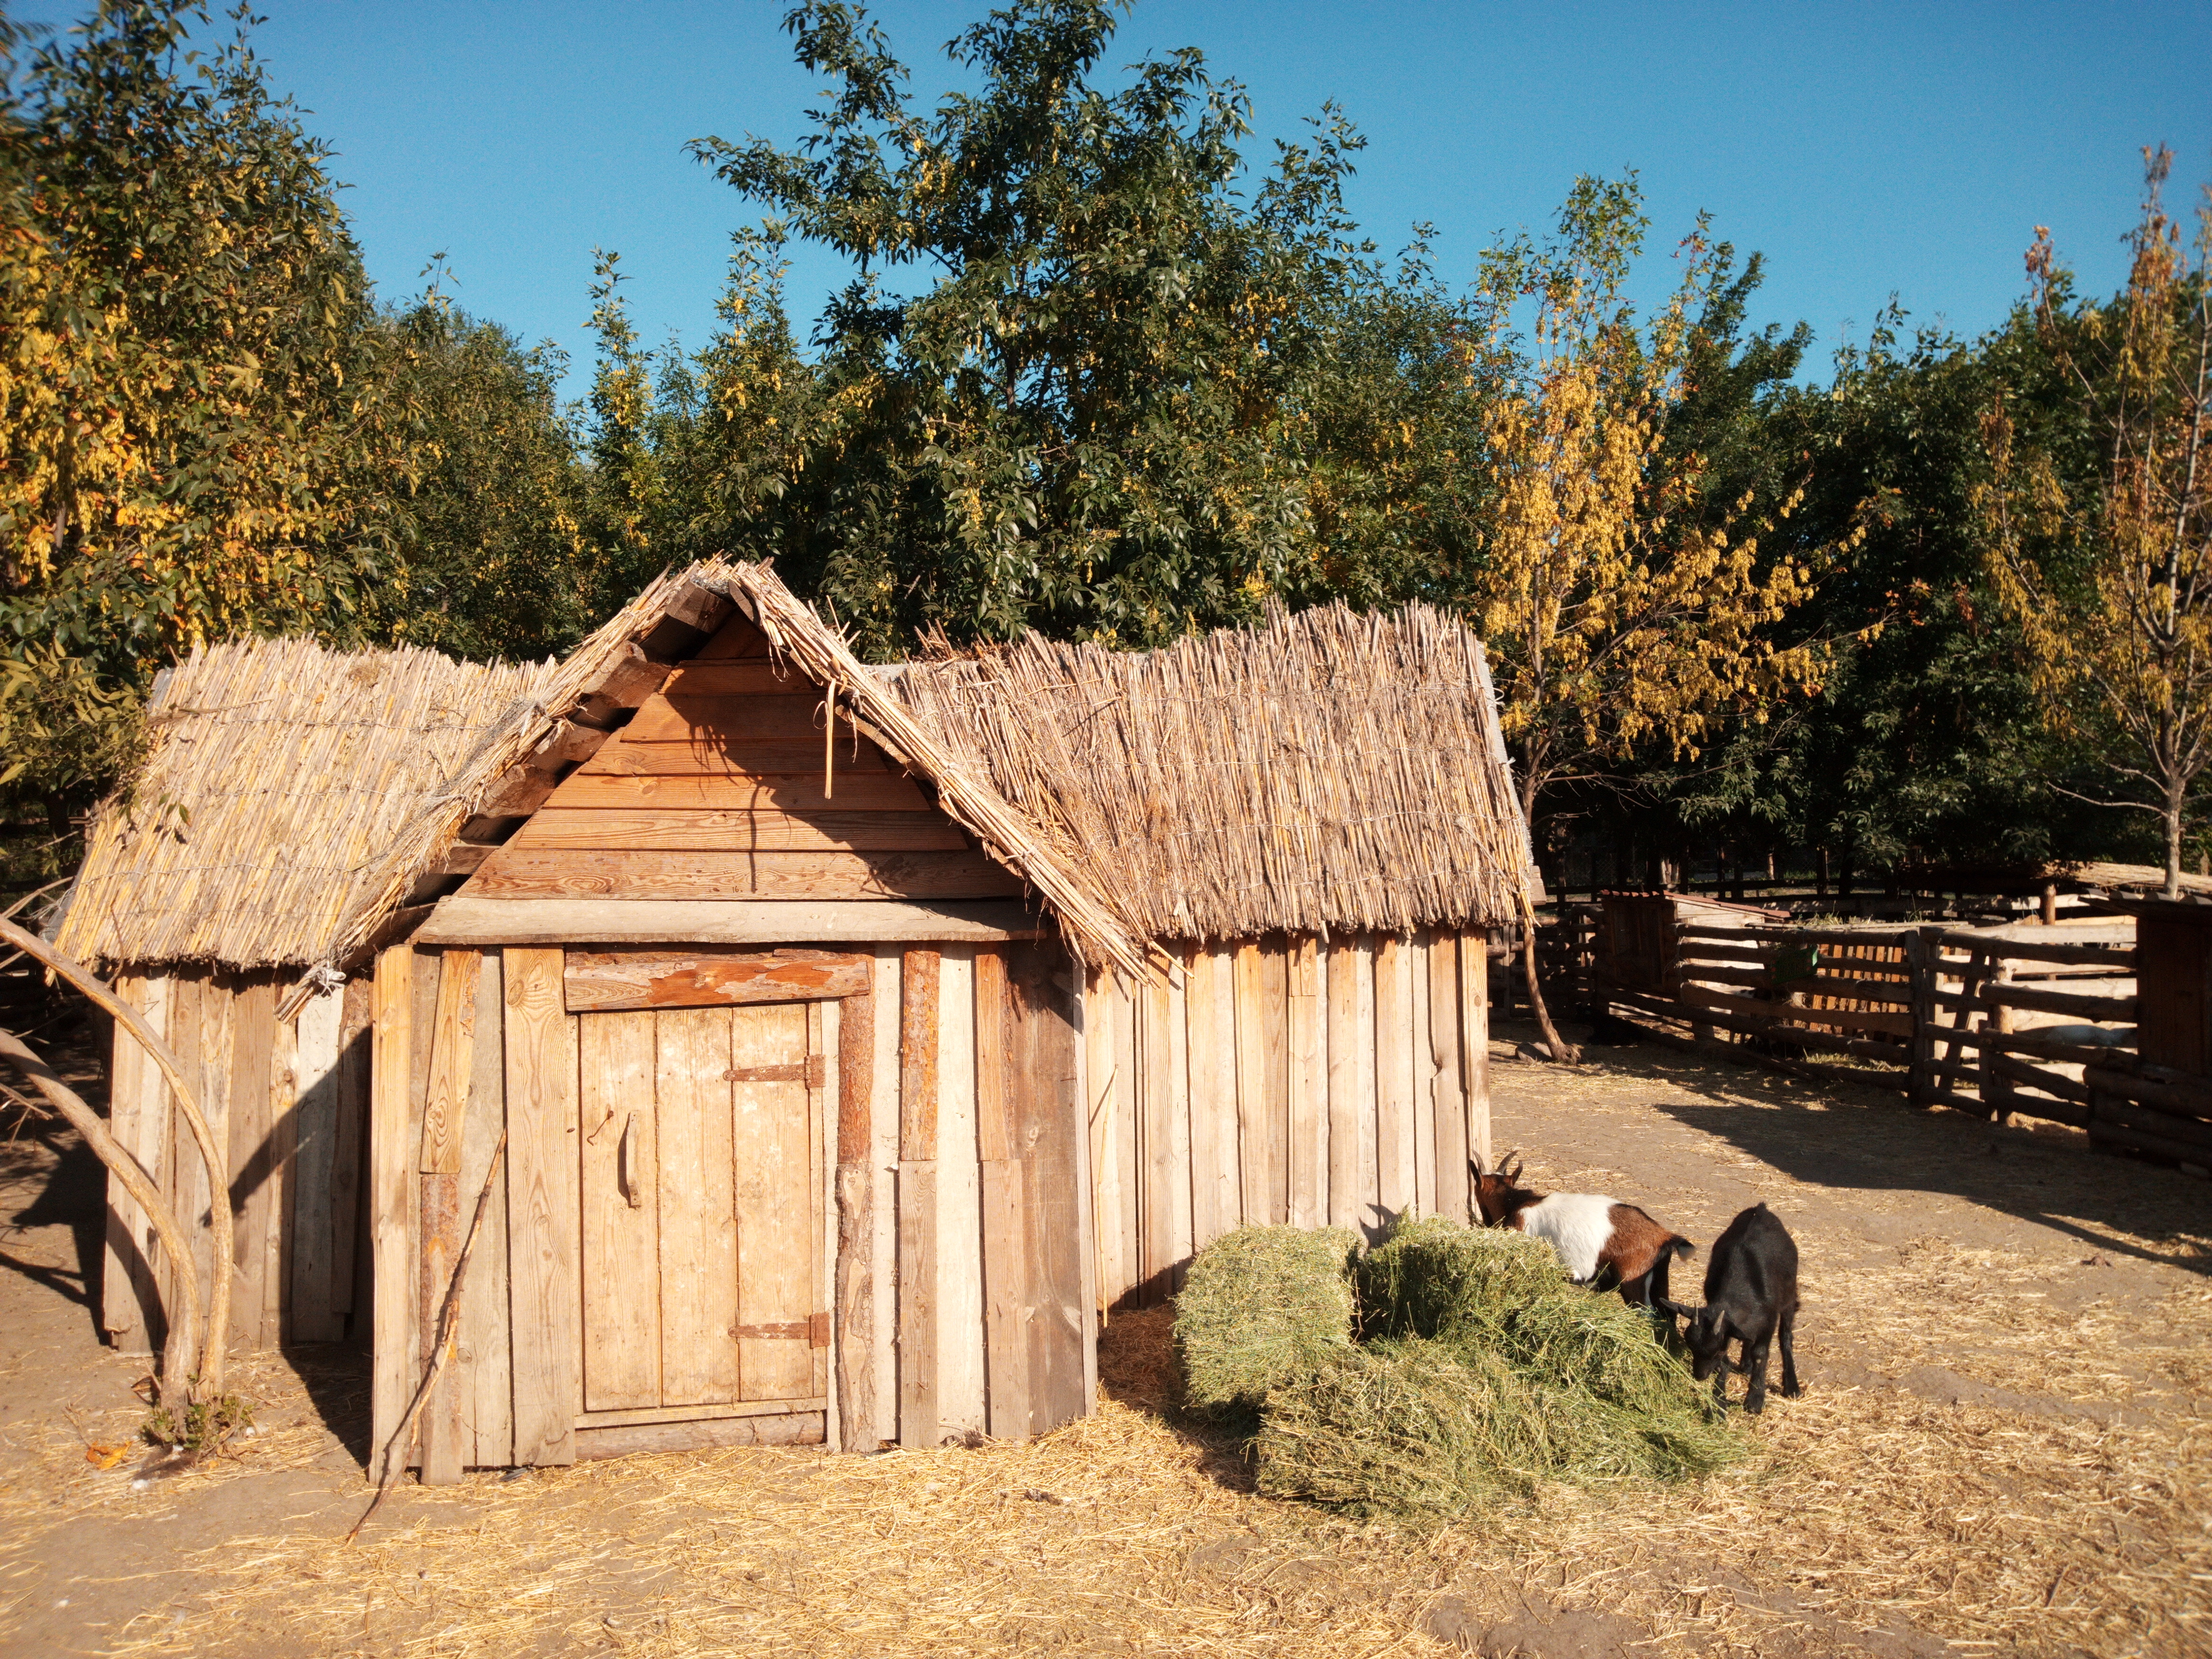
wooden, house, rural engine, barn, village, courtyard, animals, goats, haystack, countryside, property, home, shed, hut, rural area, tree, cottage, wood, log cabin, real estate, shack, farmhouse, landscape, hay, farm, outdoor structure, grass